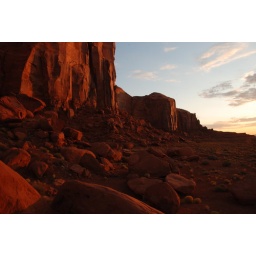
Sunrise over the red rocks